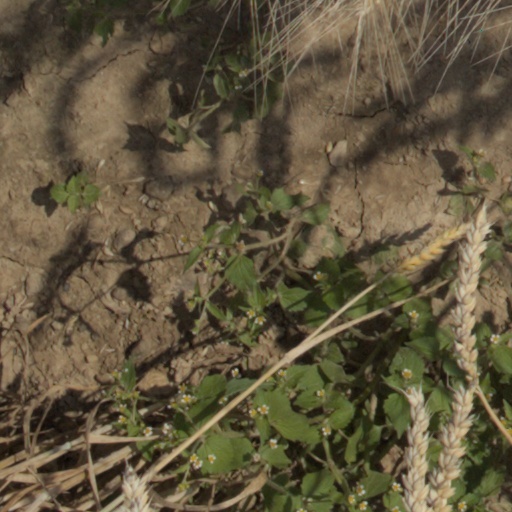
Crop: wheat